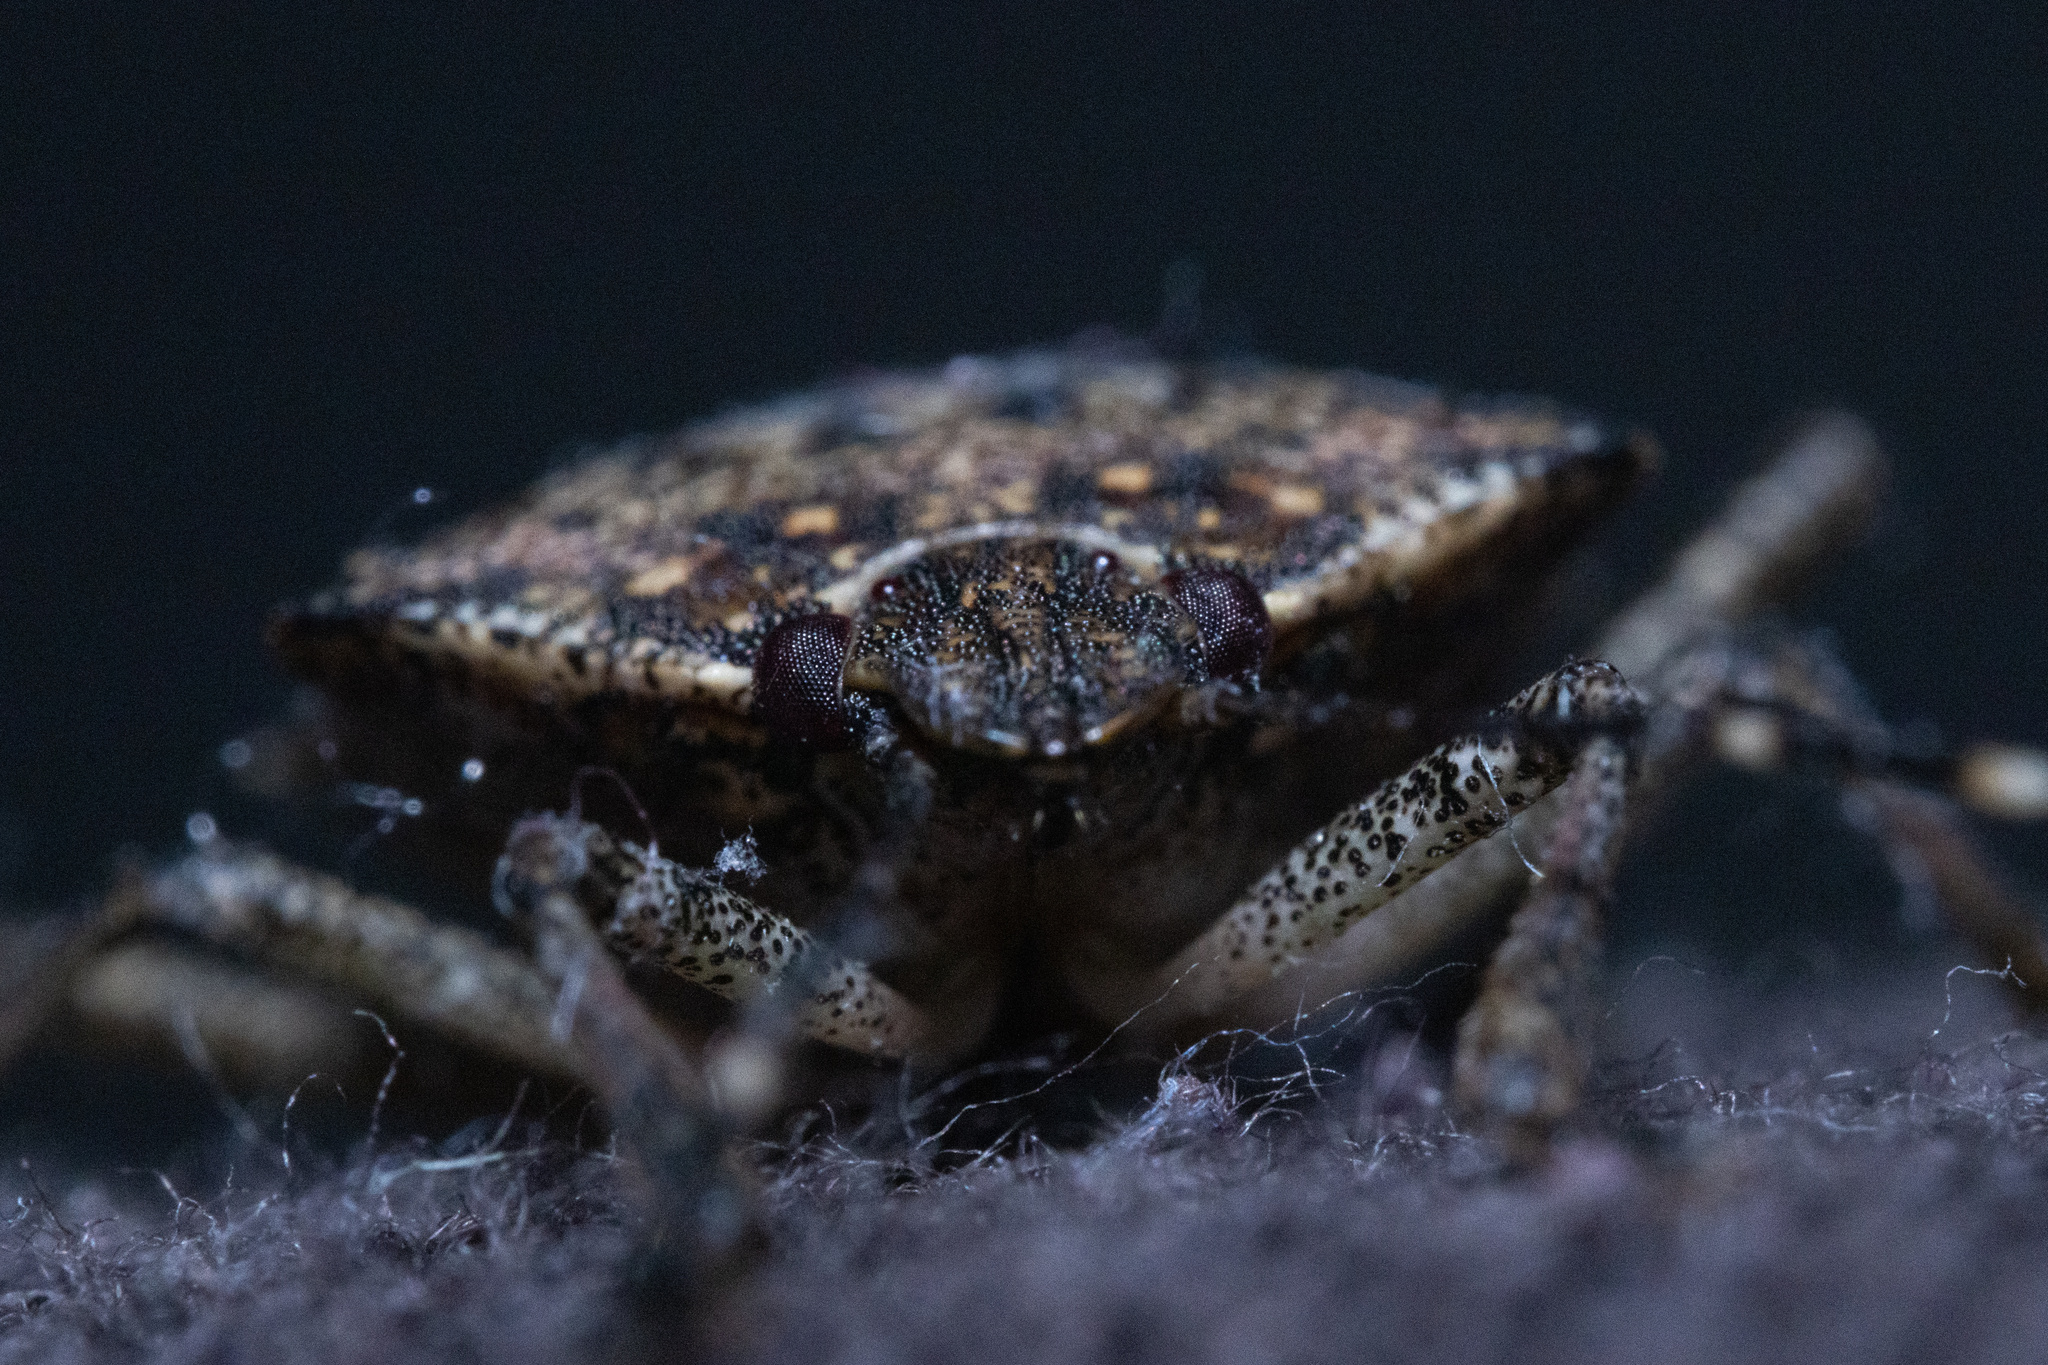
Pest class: stink_bug